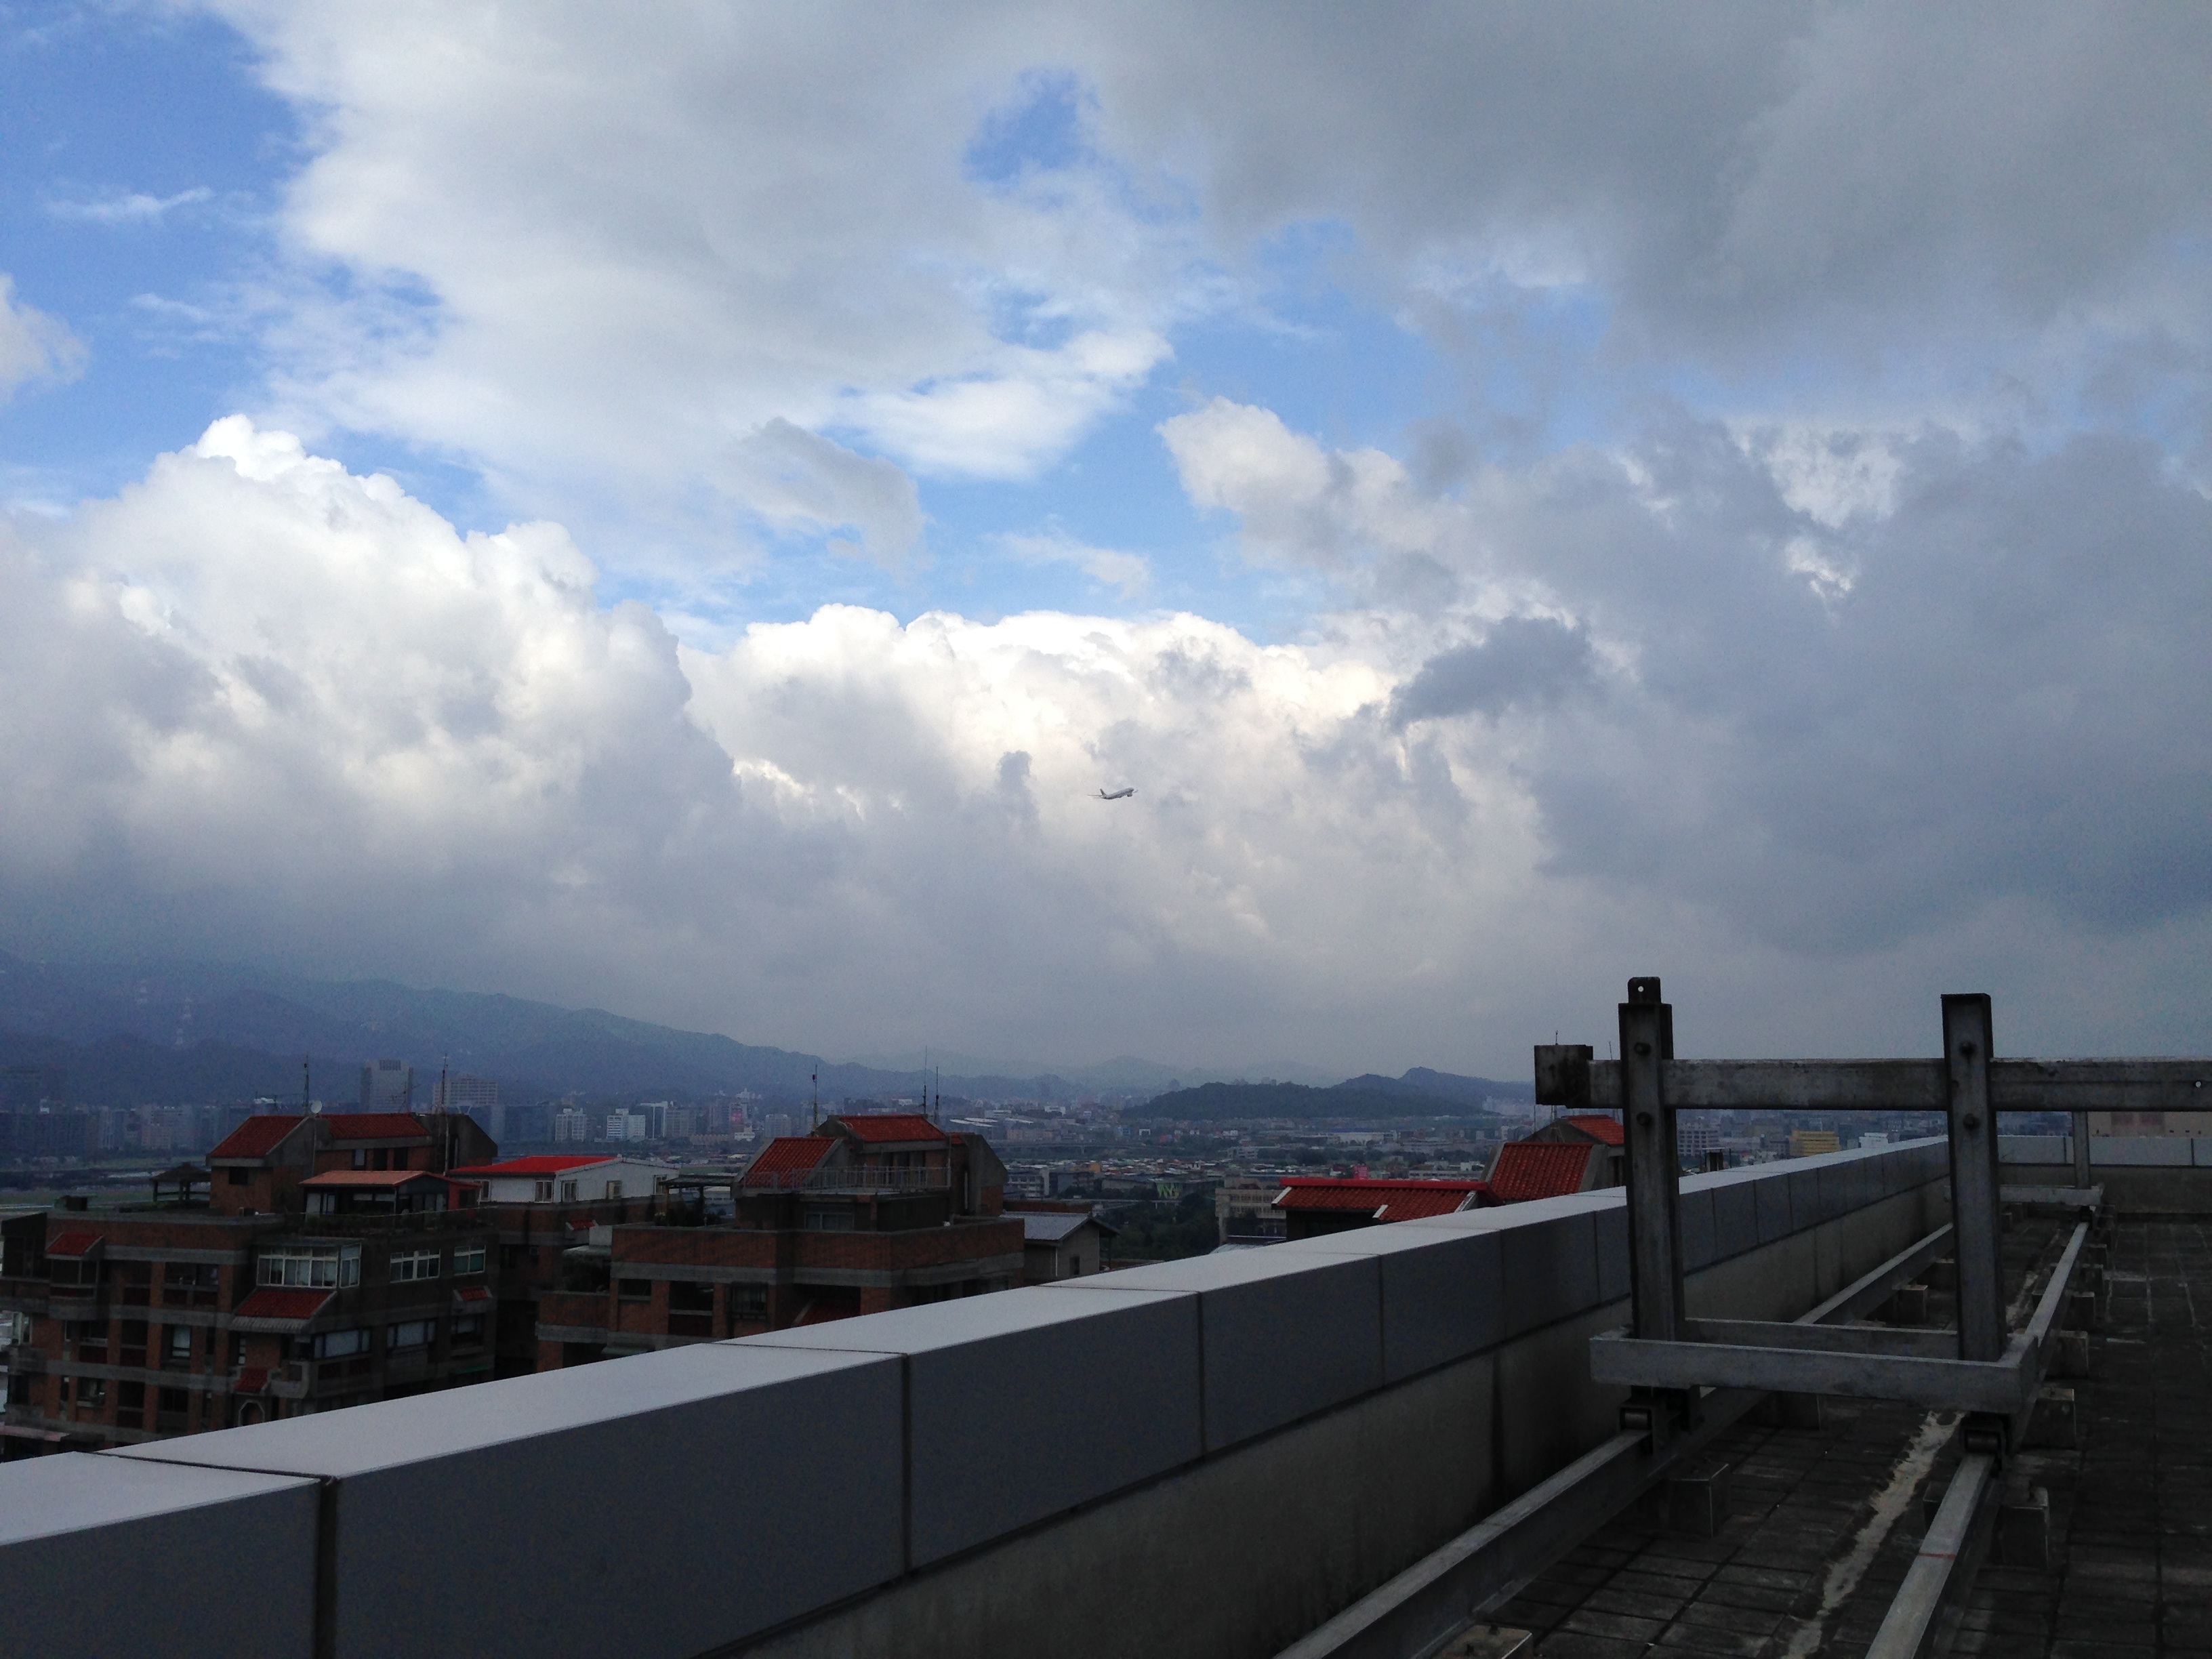
landscape, sea, horizon, mountain, snow, cloud, sky, morning, highway, dusk, transport, vehicle, weather, taiwan, meteorological phenomenon, blue white a surname, atmosphere of earth